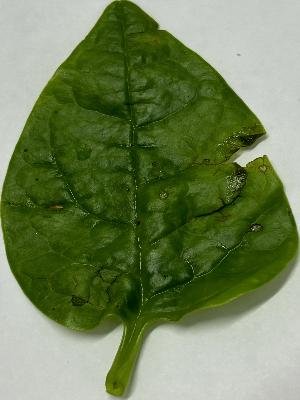
Label: Pest-Damage